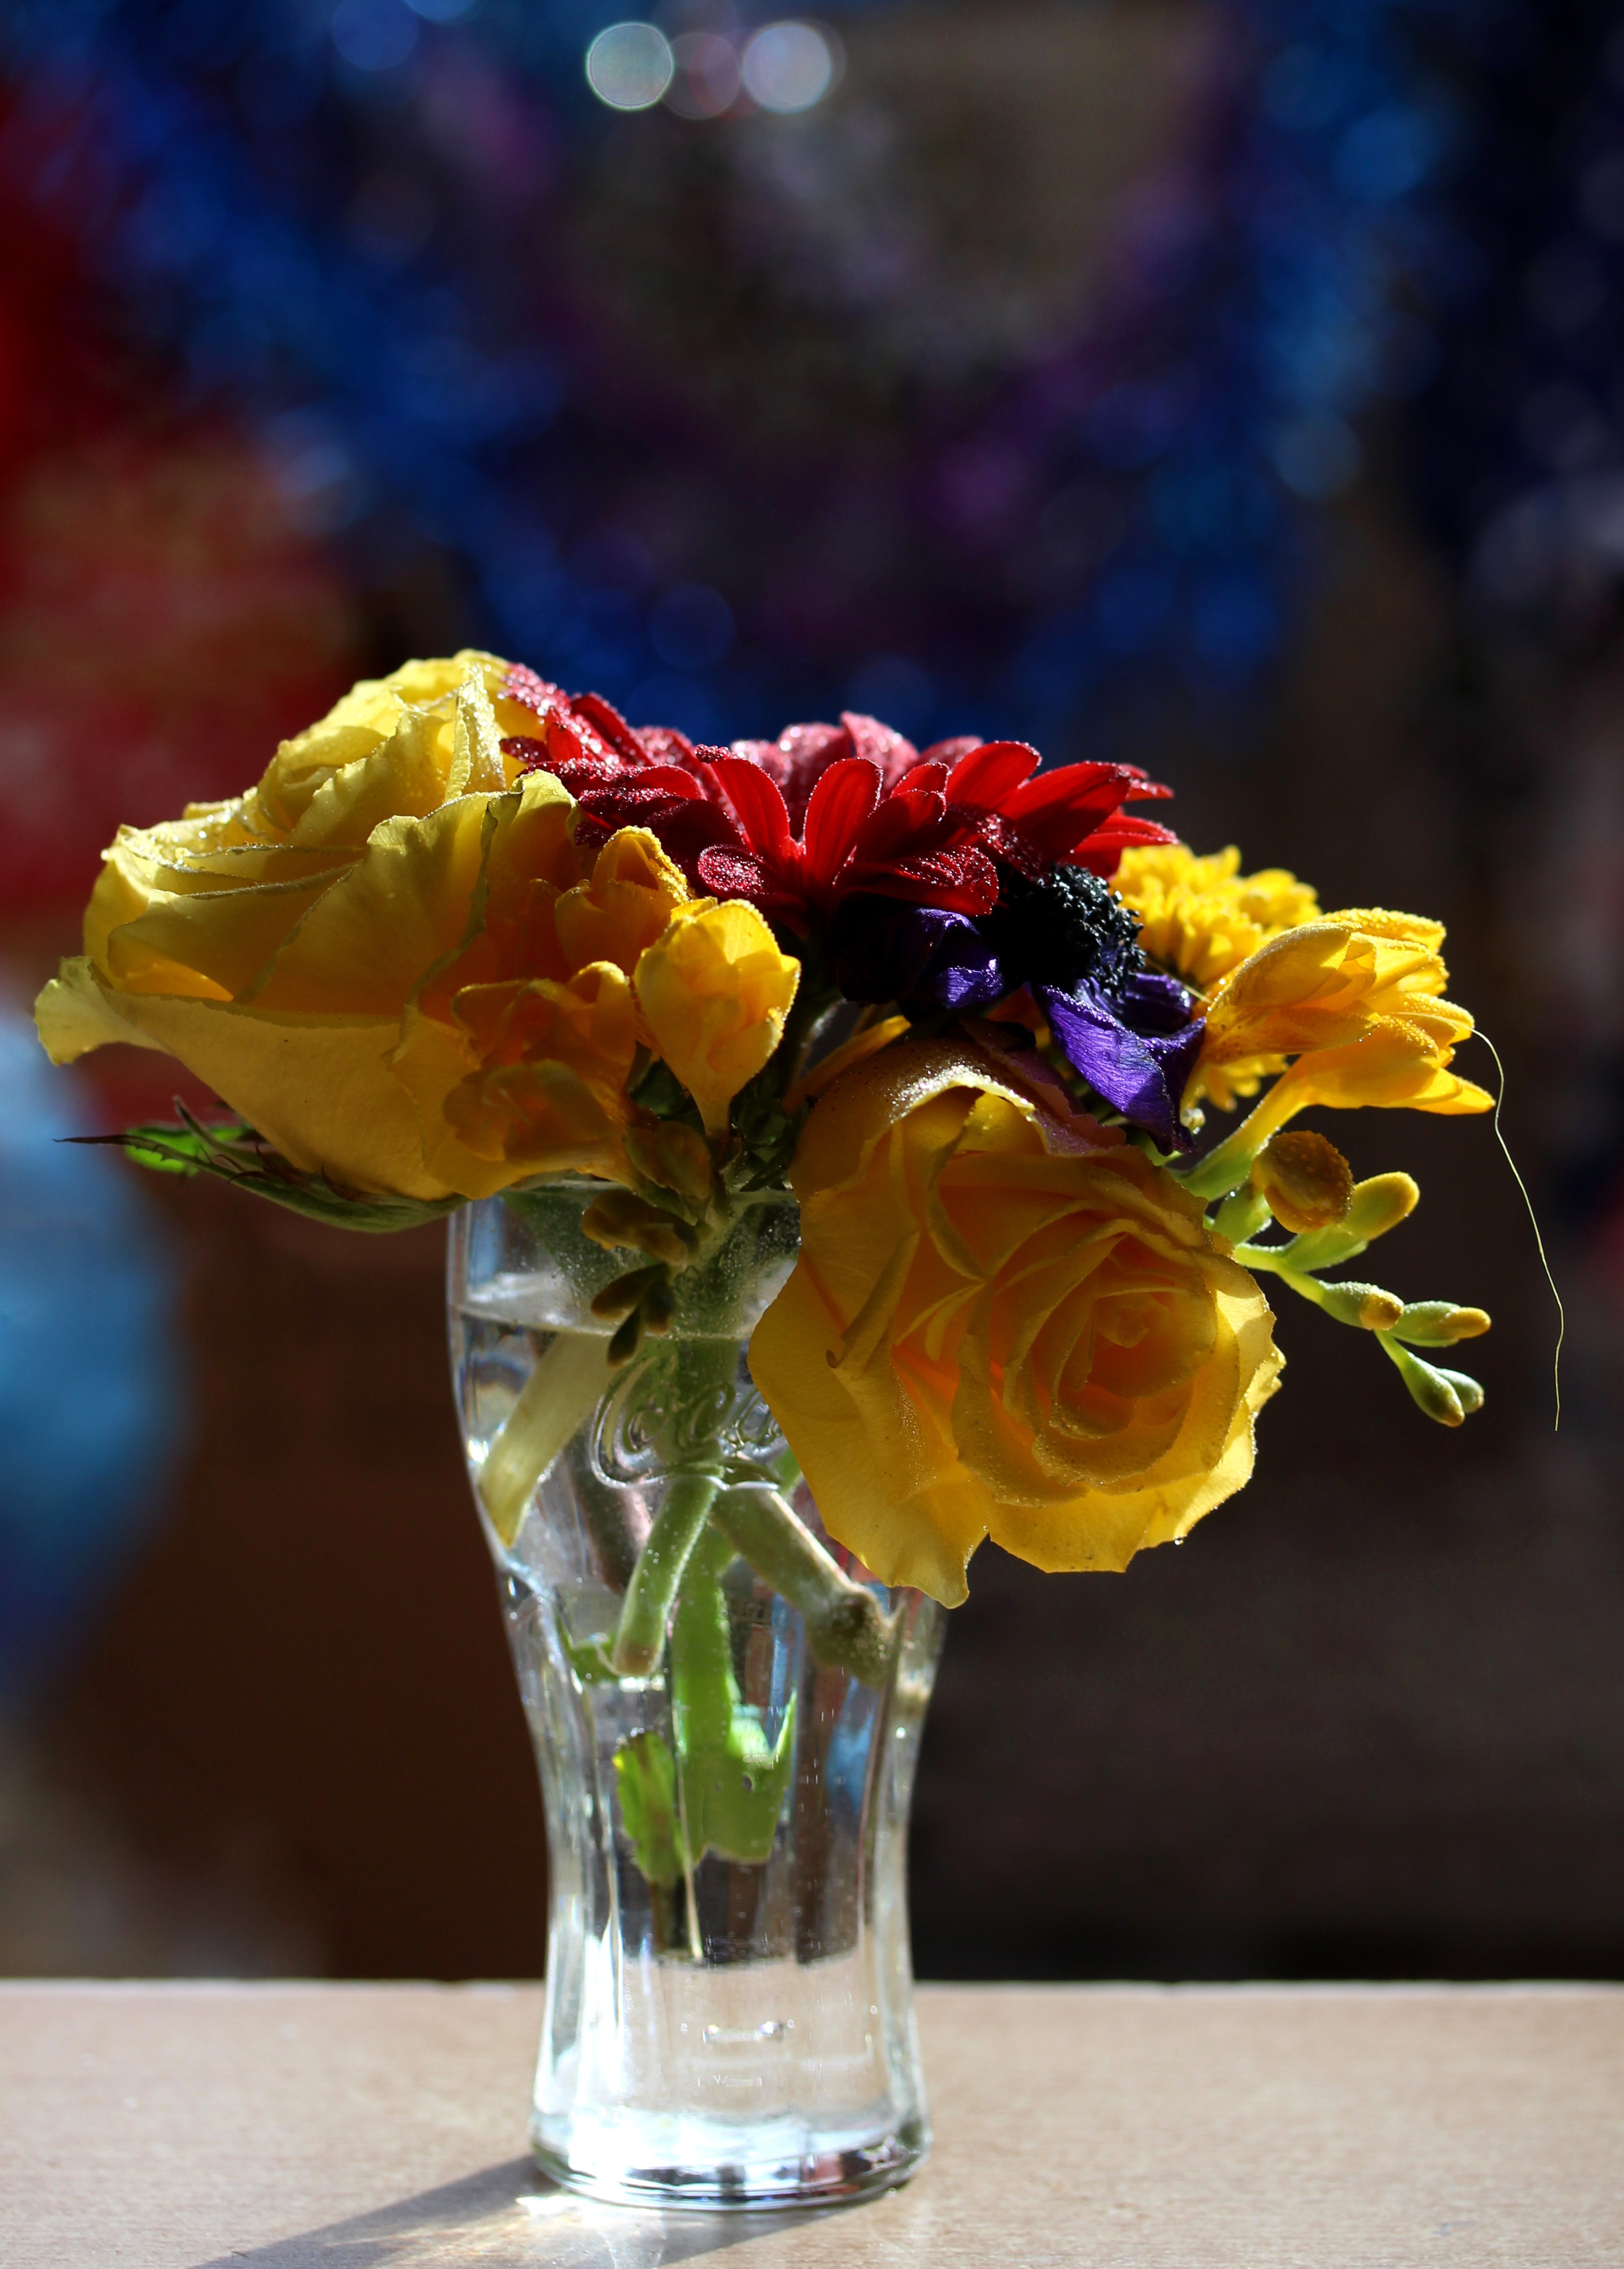
blossom, plant, flower, petal, glass, bouquet, decoration, color, yellow, flora, flowers, floristry, macro photography, flowering plant, flower bouquet, cut flowers, floral design, land plant, flower arranging